Bitterman Building

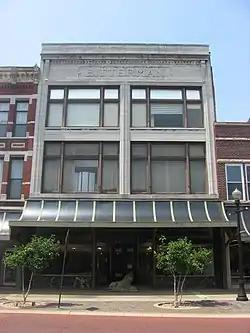
Bitterman Building, July 2011

Bitterman Building, also known as The New Bitterman Building, is a historic commercial building located in downtown Evansville, Indiana. It was designed by the architecture firm Clifford Shopbell & Co. and built in 1923. It is a three-story, rectangular brick building with limestone facing. It features Chicago school style openings. The building adjoins the Old Bittermann Building.